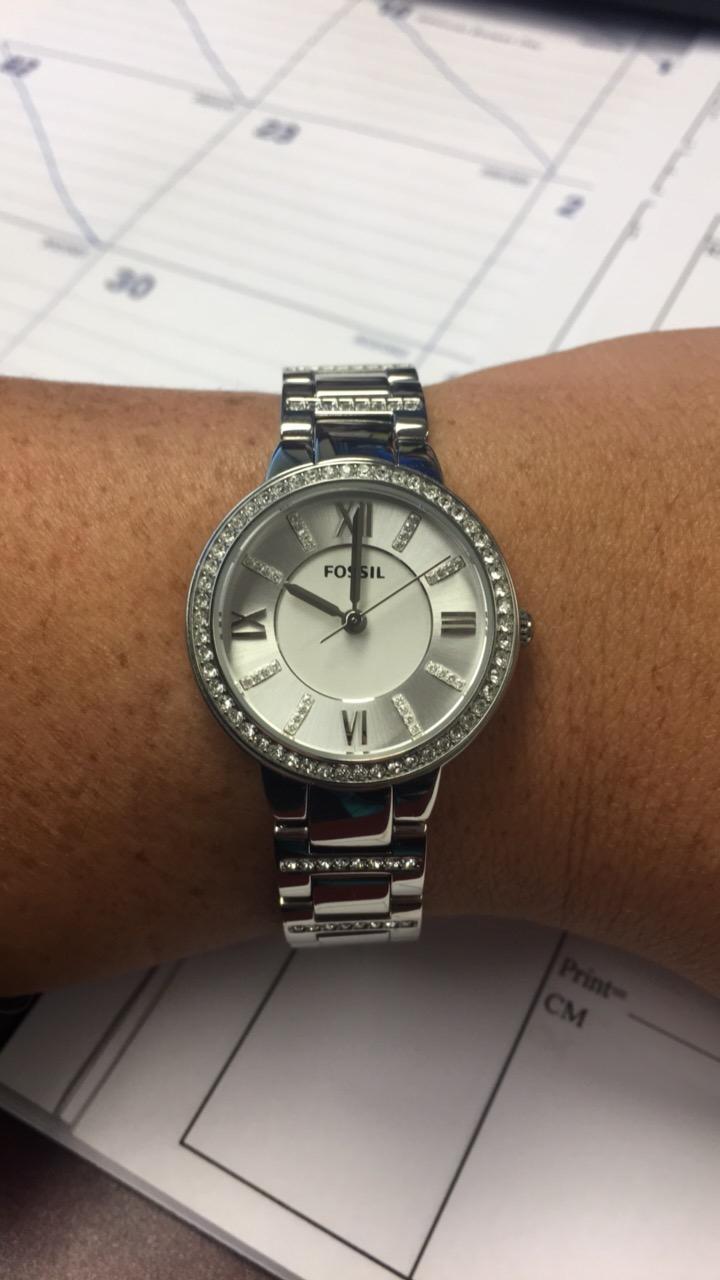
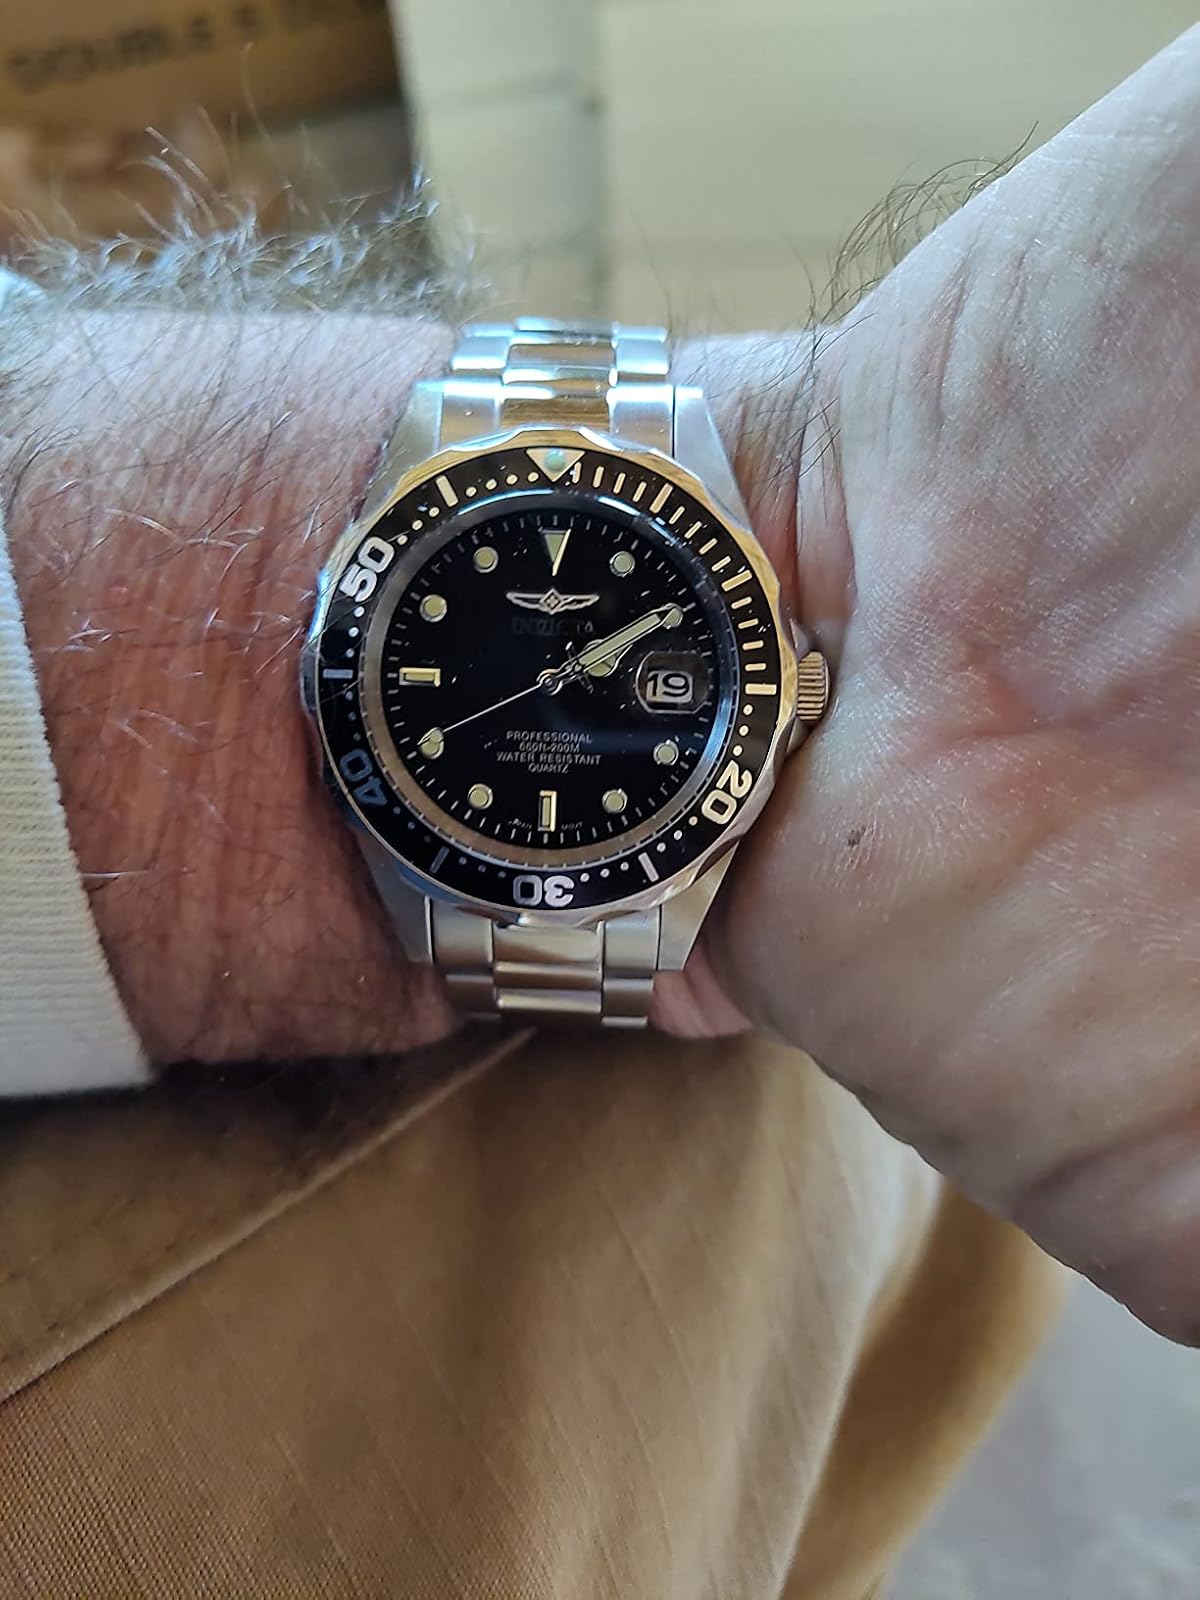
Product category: accessories_watch
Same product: no